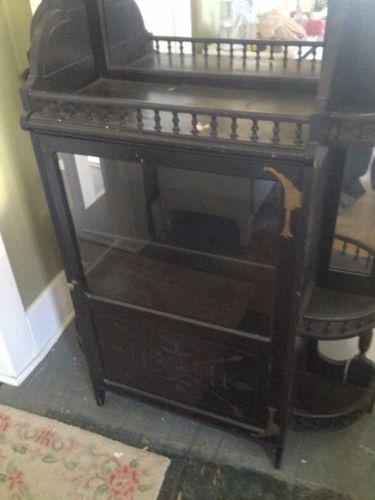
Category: cabinet